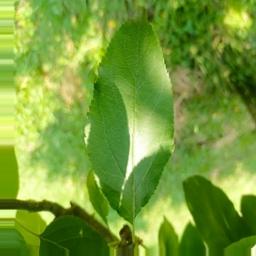
Label: Healthy